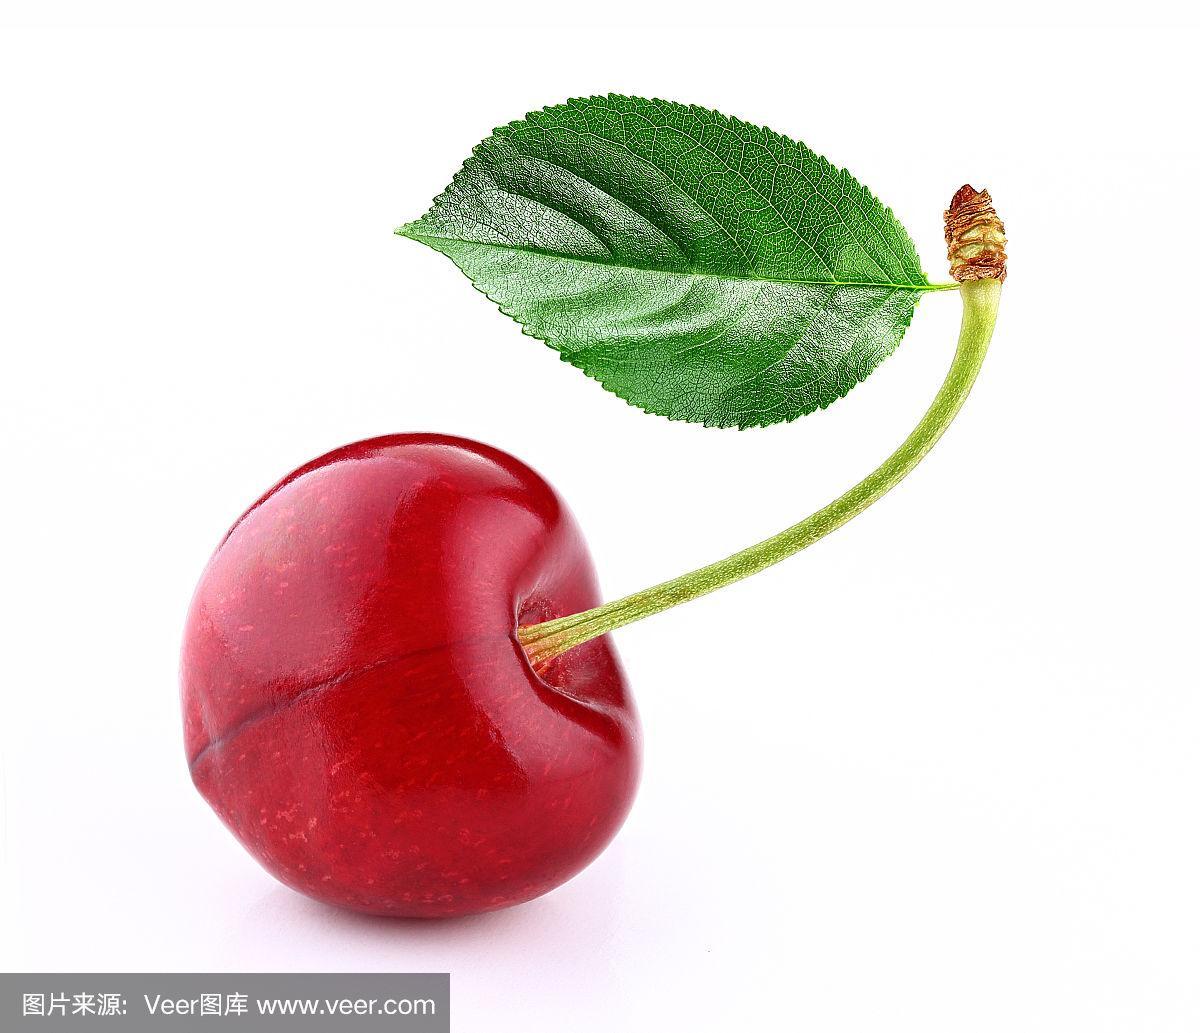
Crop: cherry
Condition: healthy